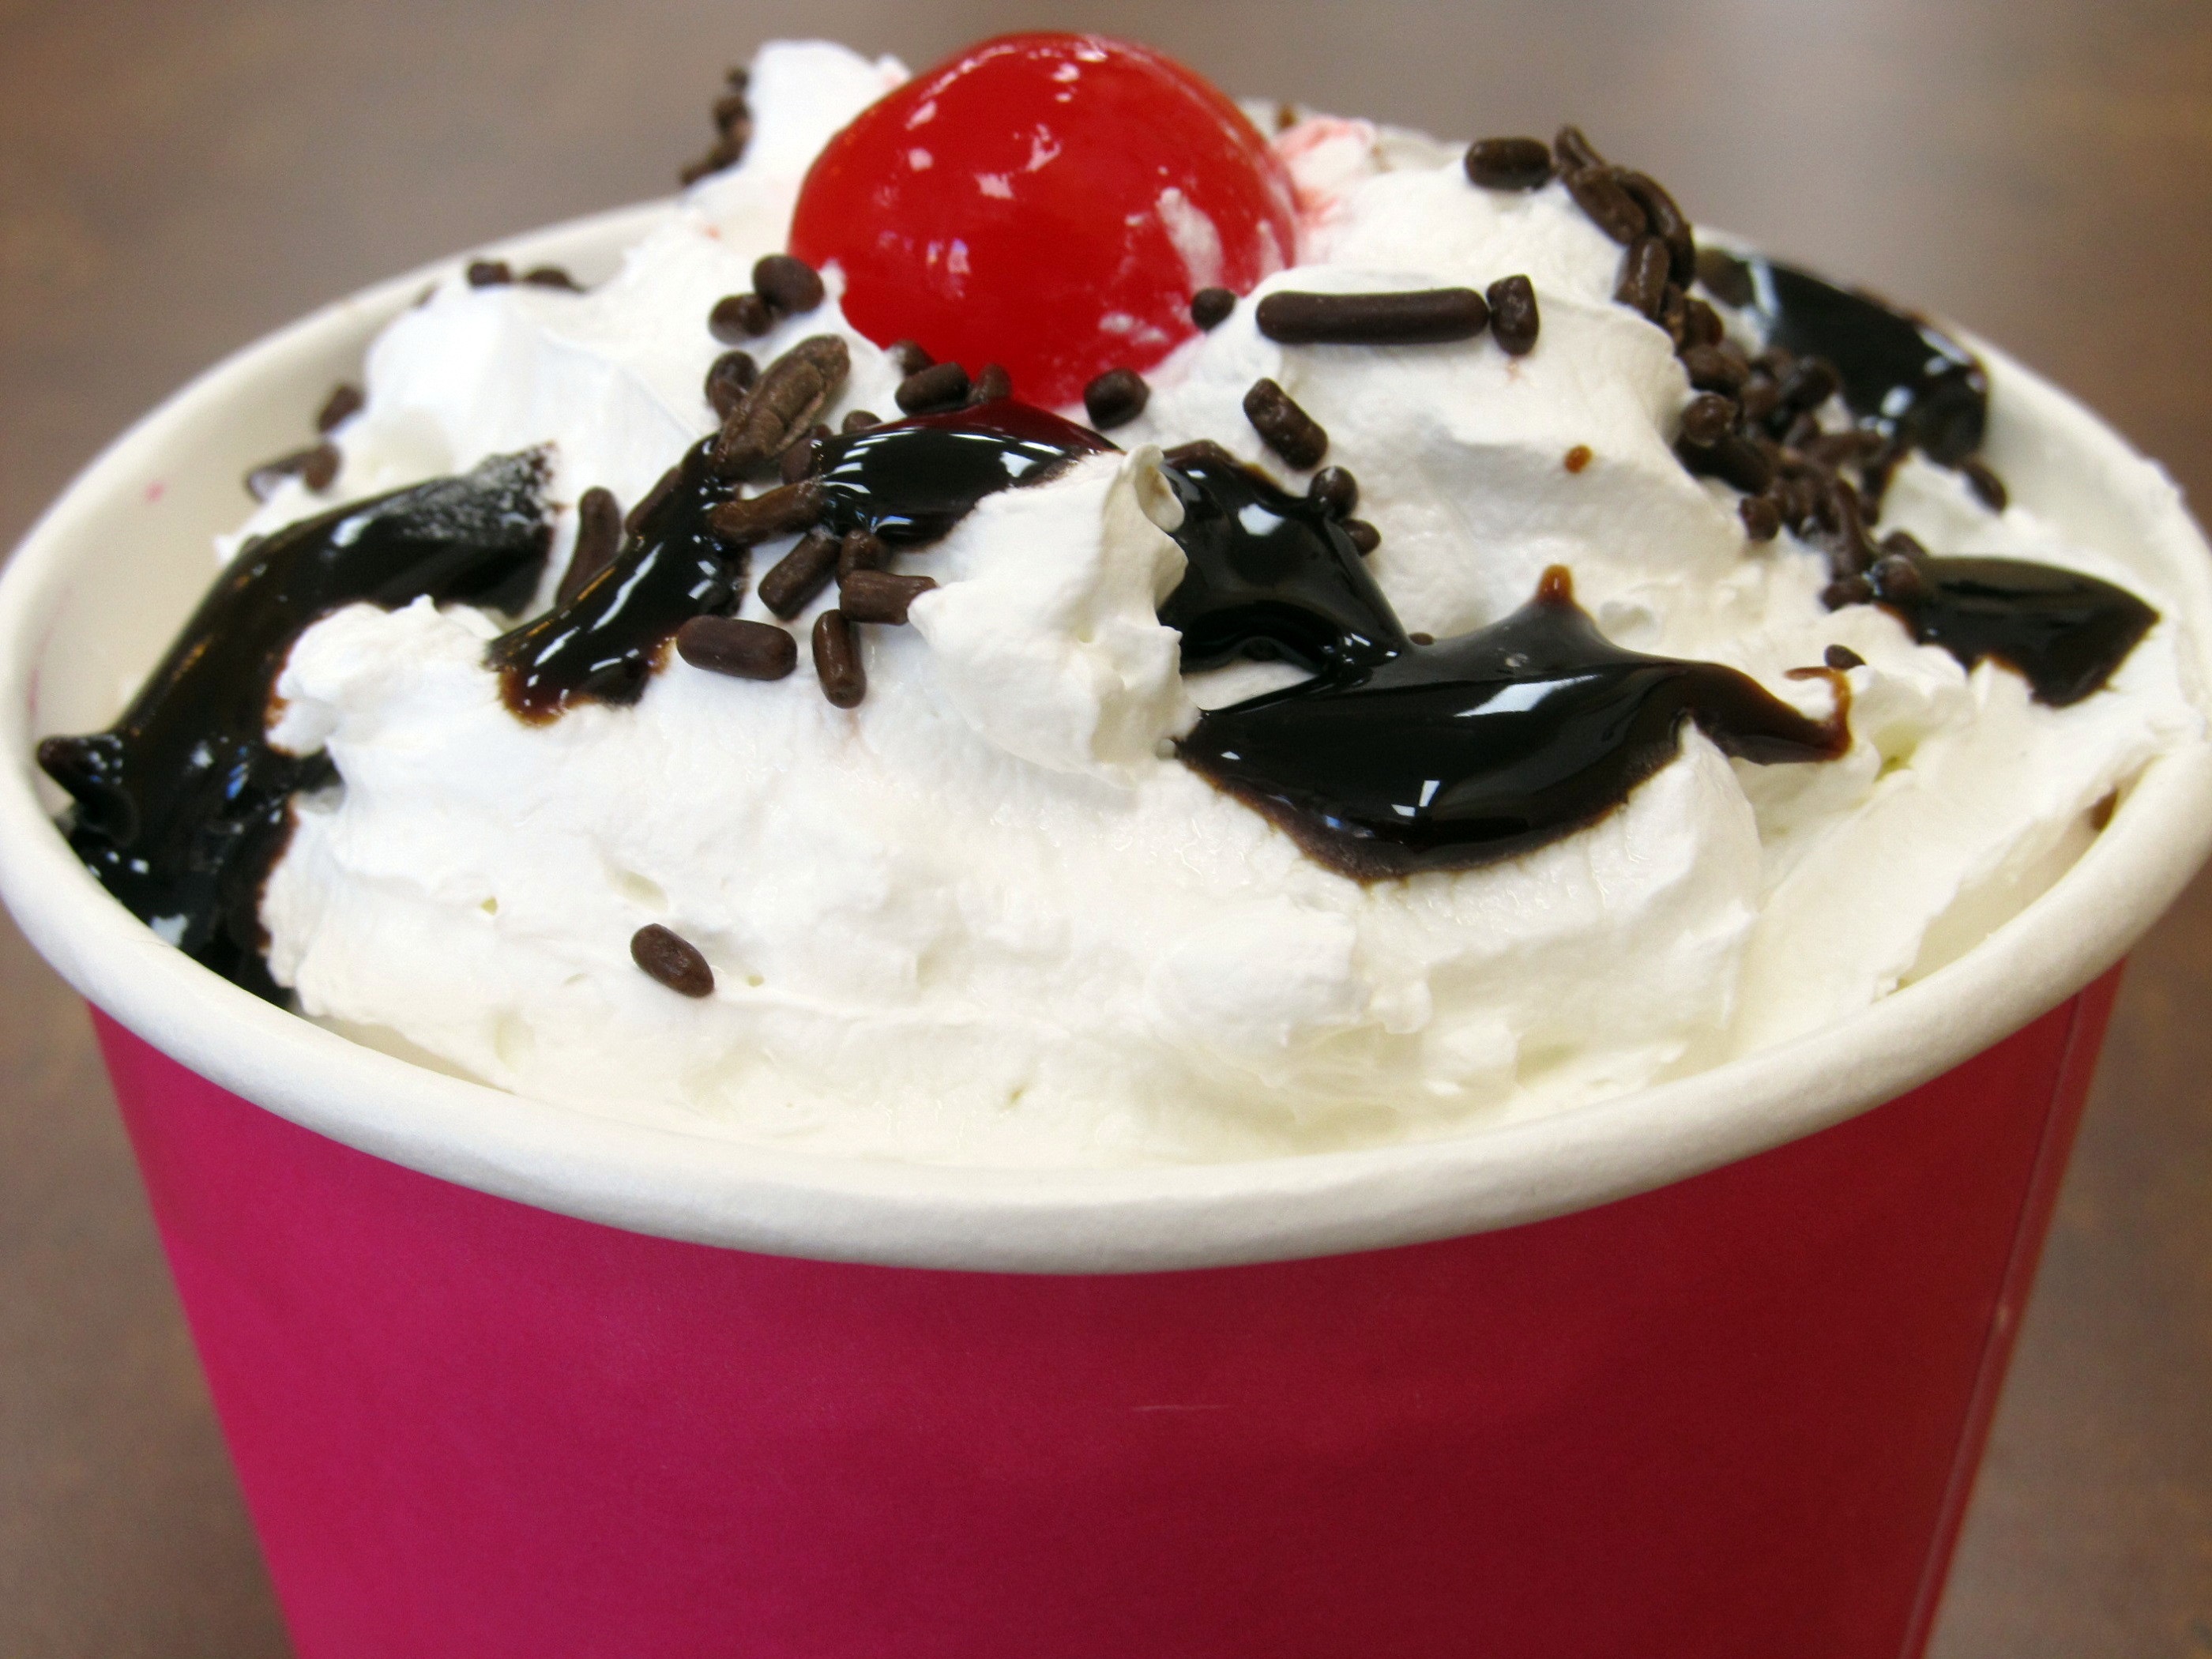
sweet, dish, meal, food, drink, breakfast, chocolate, snack, ice cream, dessert, sauce, cream, dairy product, whipped cream, tasty, cherry, treat, sprinkles, flavor, milkshake, sundae, frozen yogurt, hot fudge